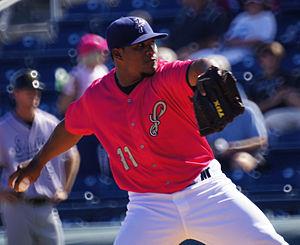
Carlos Manuel Contreras est un lanceur droitier des Ligues majeures de baseball qui joue avec les Reds de Cincinnati en 2014 et 2015.